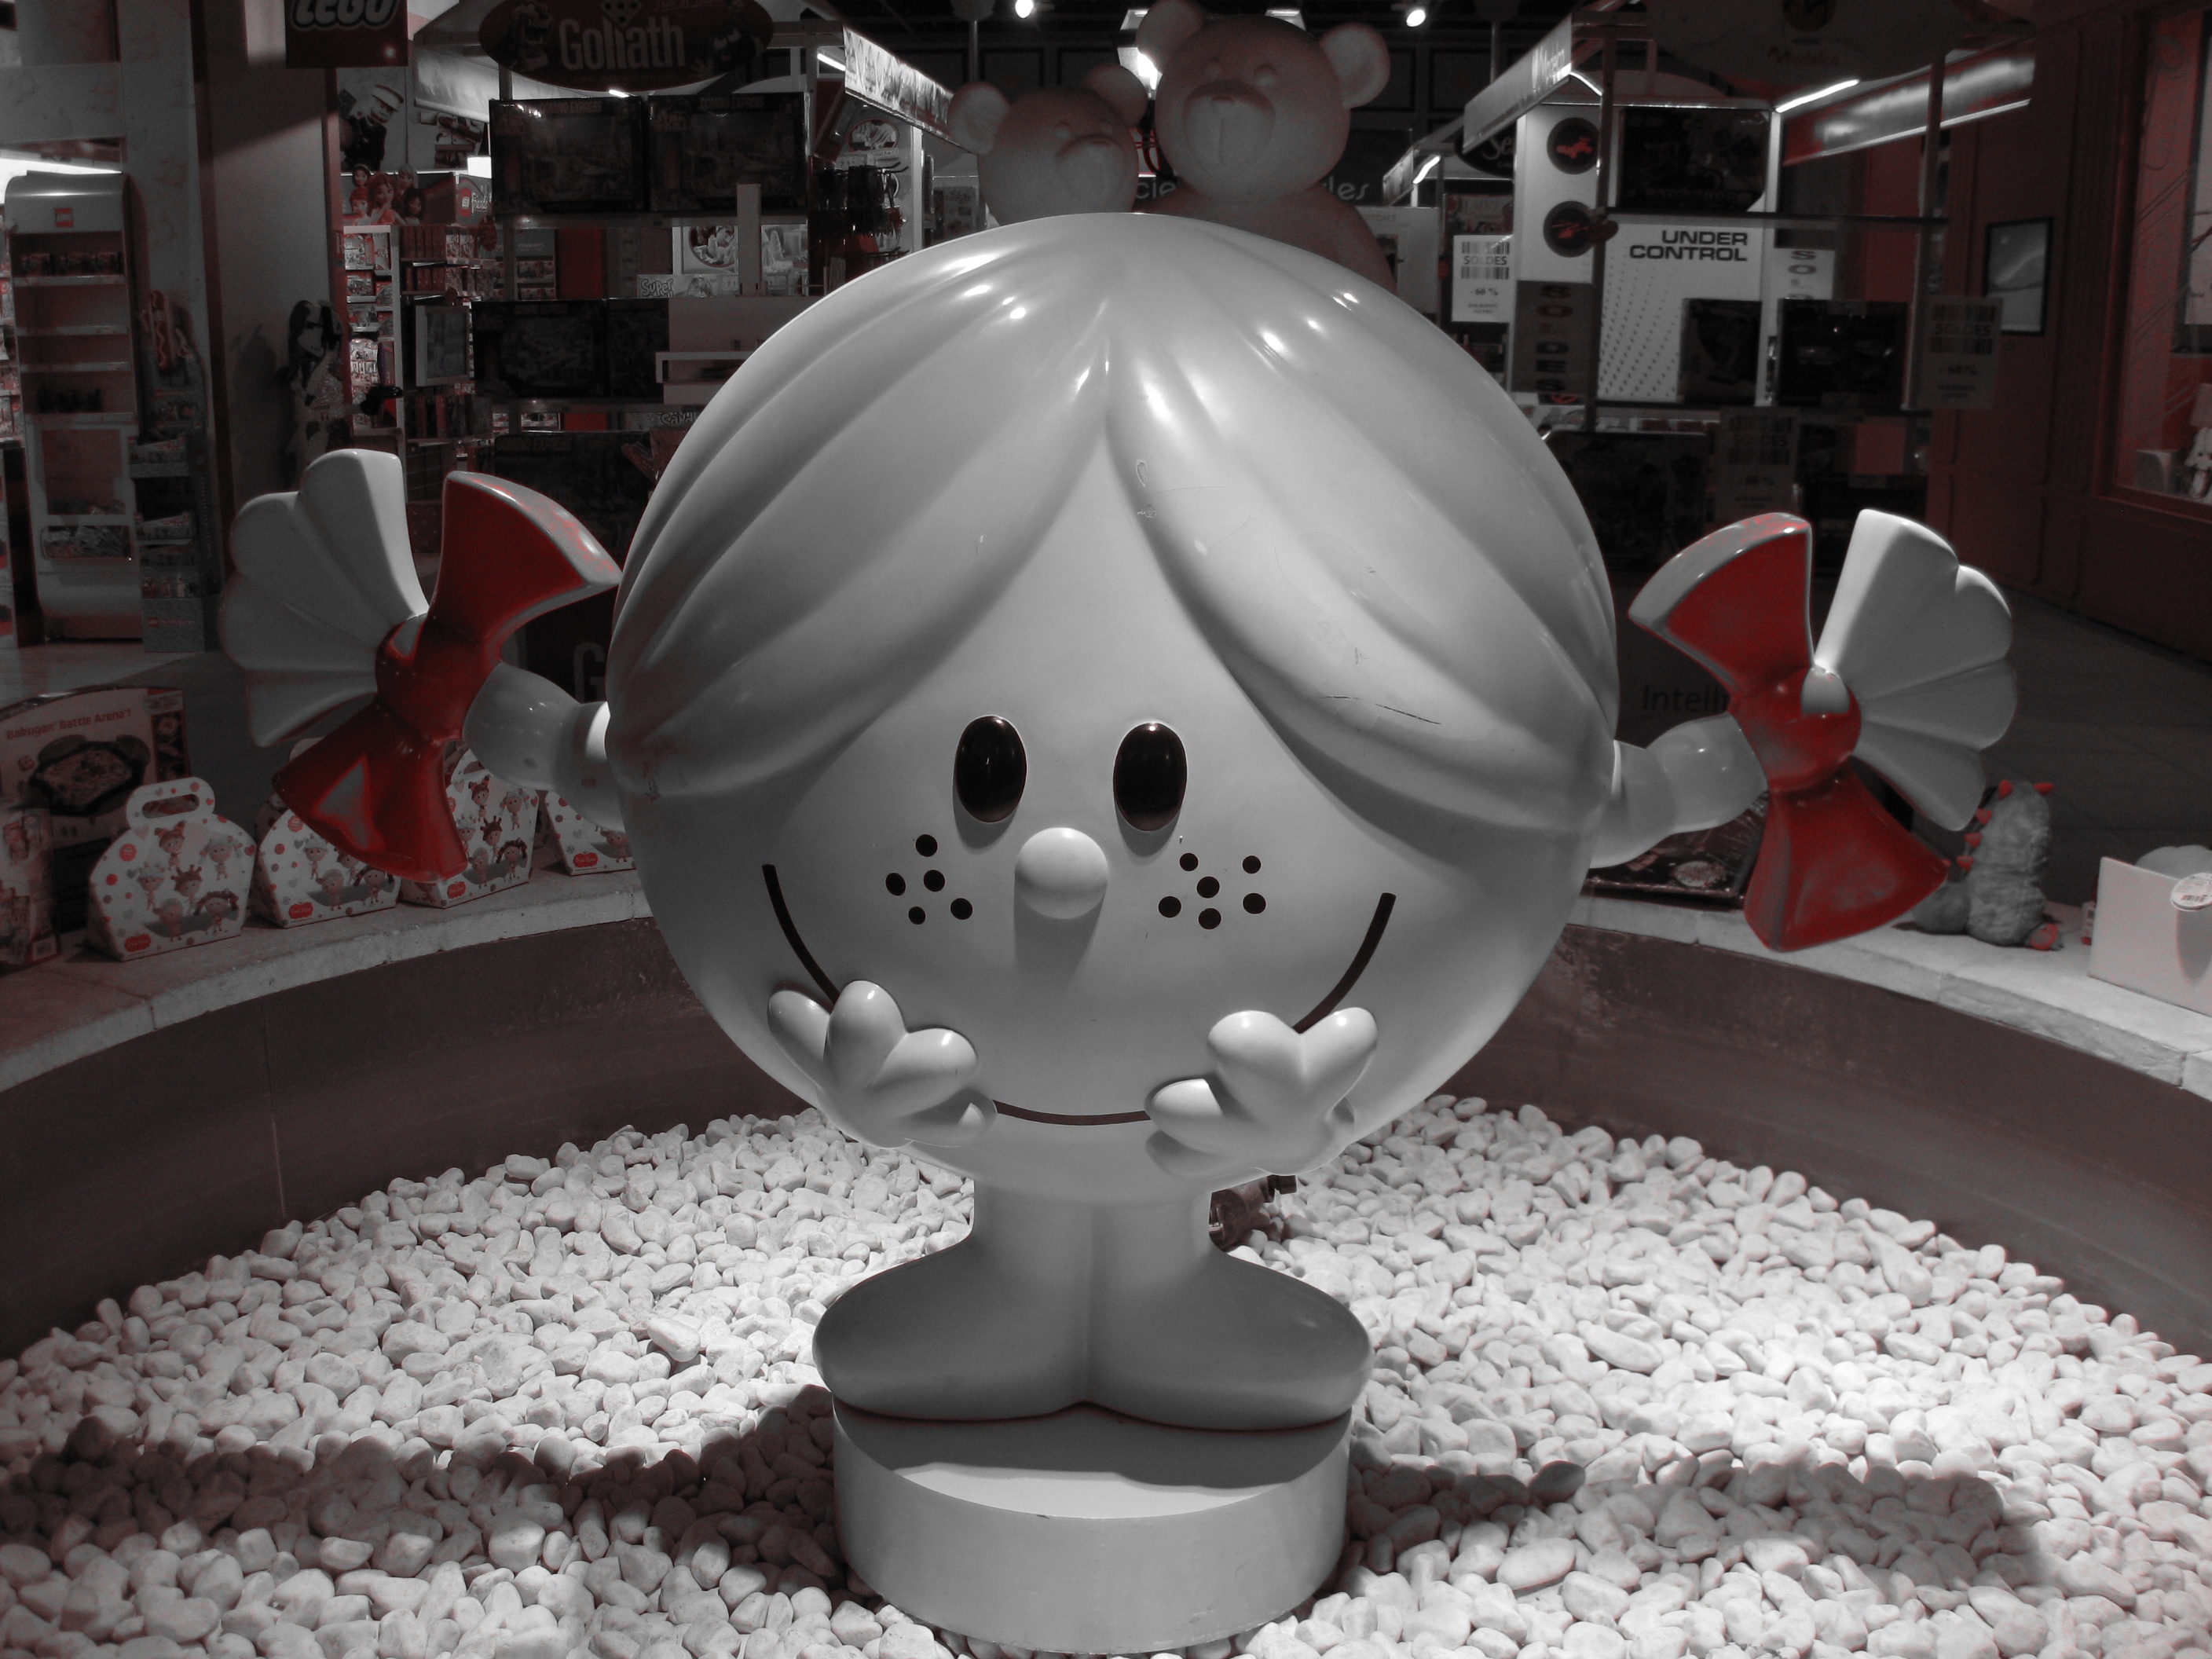
girl, white, plastic, cute, store, machine, shopping, colorful, toy, childhood, smile, sculpture, art, happy, display, toy store